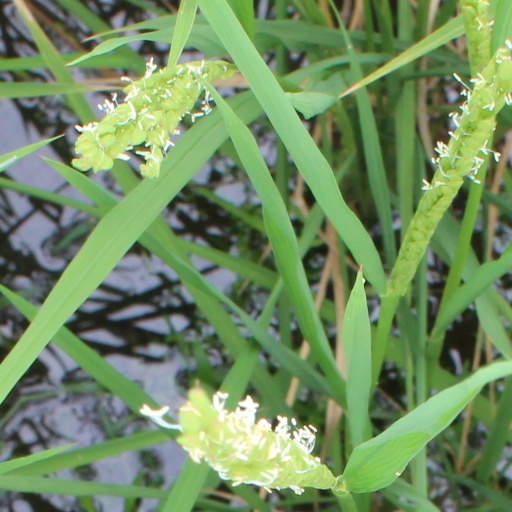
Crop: rice